The Coffin of Andy and Leyley

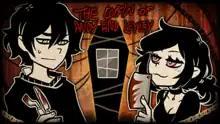
Promotional art

The Coffin of Andy and Leyley, is a psychological horror adventure game developed by Nemlei and published by Kit9 Studio for Microsoft Windows. The game originated as a demo released on Itch.io, and was later expanded and released on Steam in an early access state. The Steam early access version of the game was released on October 13, 2023. The April 2025 version of the game currently features three of four planned episodes. The plot follows siblings Andrew and Ashley Graves, who find themselves in a codependent relationship with one another as they commit various crimes while trying to survive a dystopian world.